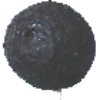
Label: Avocado ripe 1